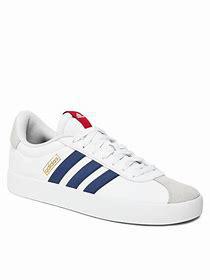
Brand: Adidas
Model: VL Court 3